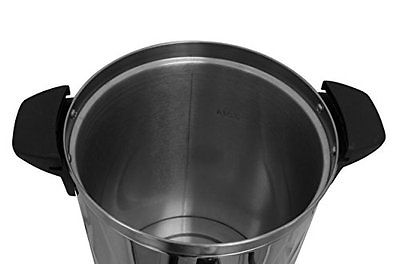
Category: kettle